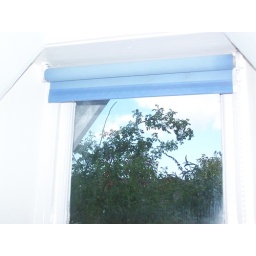
Single window in bedroom